Gilsland Spa

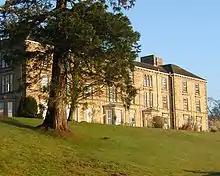
Gilsland Spa hotel frontage

The hotel has been a popular resort since the eighteenth century. Susanna Blamire, the Cumbrian Muse, came to take the waters in the later part of the century and Walter Scott came here in "the season" of 1797 looking for a wife, and found one. The opening of the railway station in 1836 galvanised the village and during the later part of the 19th century and the early 20th, Gilsland was thronged with tourists, many of whom were working-class people from Tyneside. Reviewers of the hotel repeatedly stressed the free and easy way in which the different classes mixed. One of the main attractions, though for reasons no-one is prepared to admit, has been the Popping Stone, an enigmatic stone some half a mile from the hotel in a secluded glade, linked to various courtship and fertility rituals. Next to the stone was the Kissing Bush, an ancient hawthorn which died in the 1940s. These relics and two mineral springs (sulphurous and chalybeate) are situated along the network of wide footpaths known as the Home Walks which provide access to the rugged scenery of the hotel grounds.